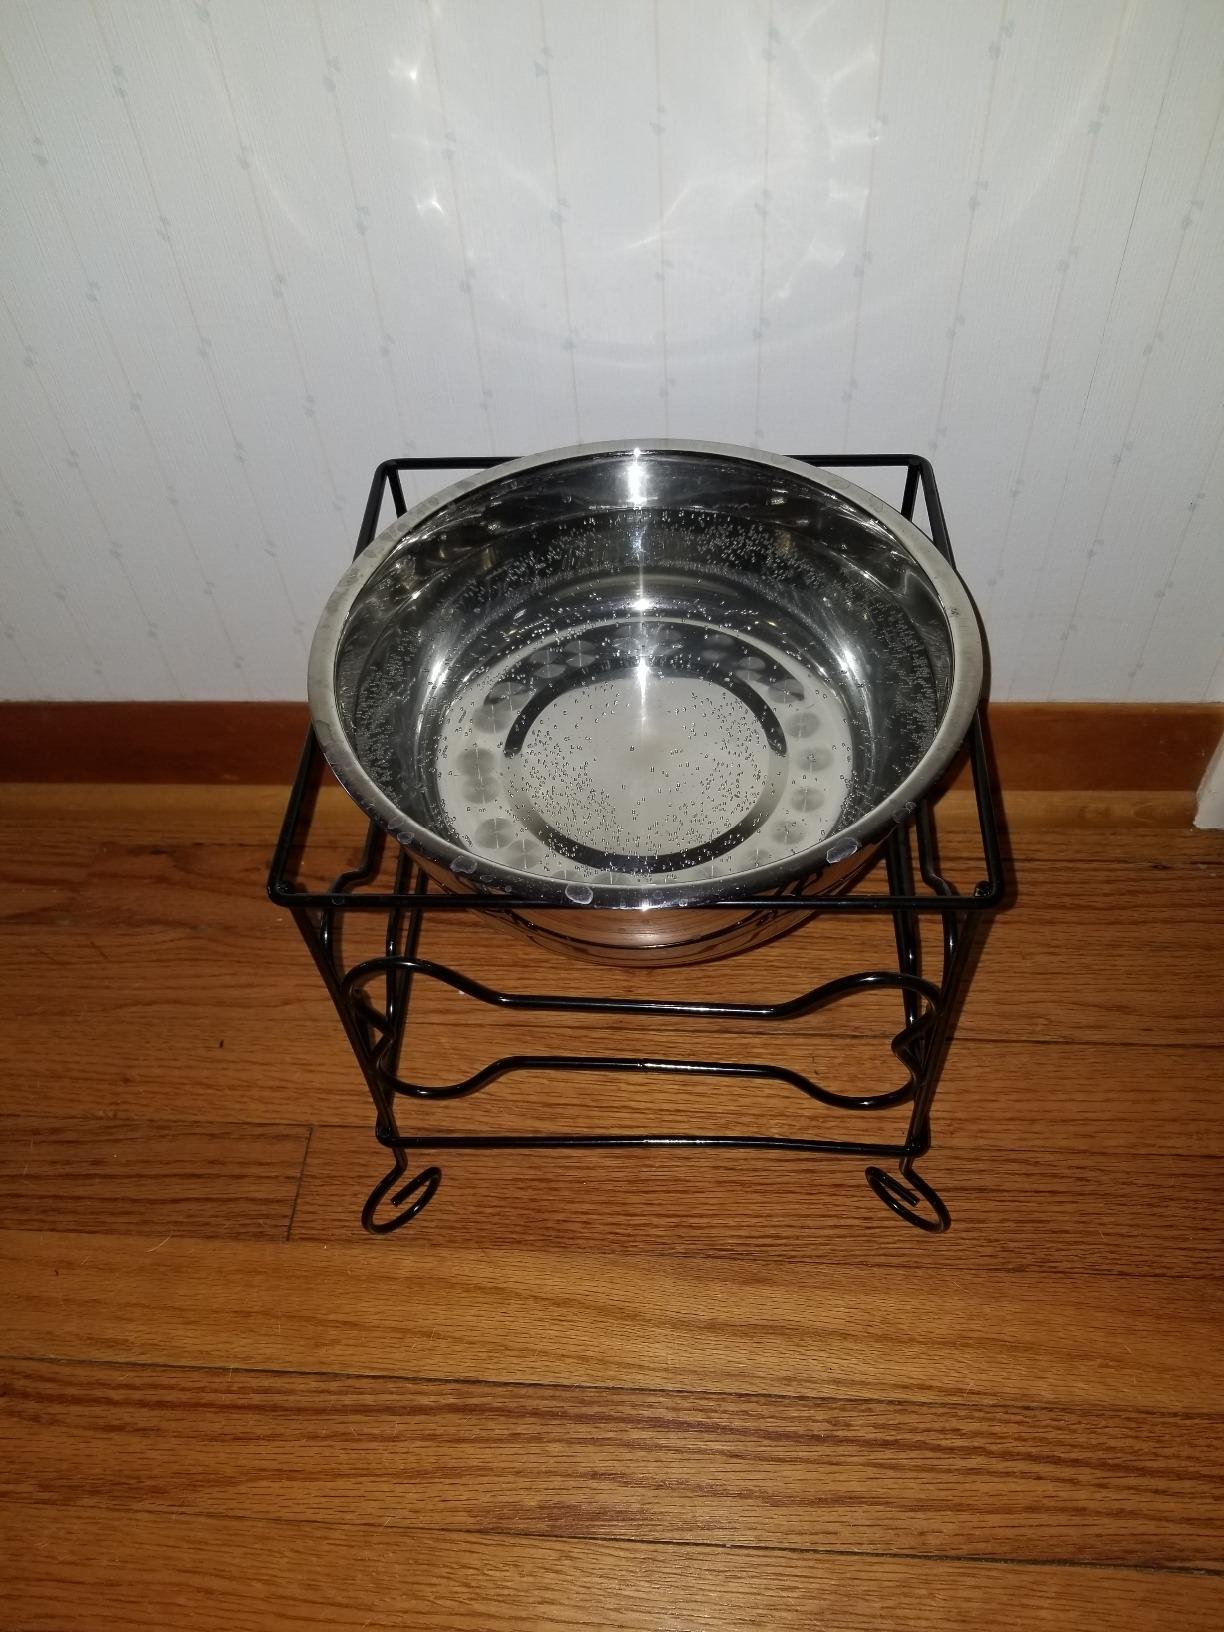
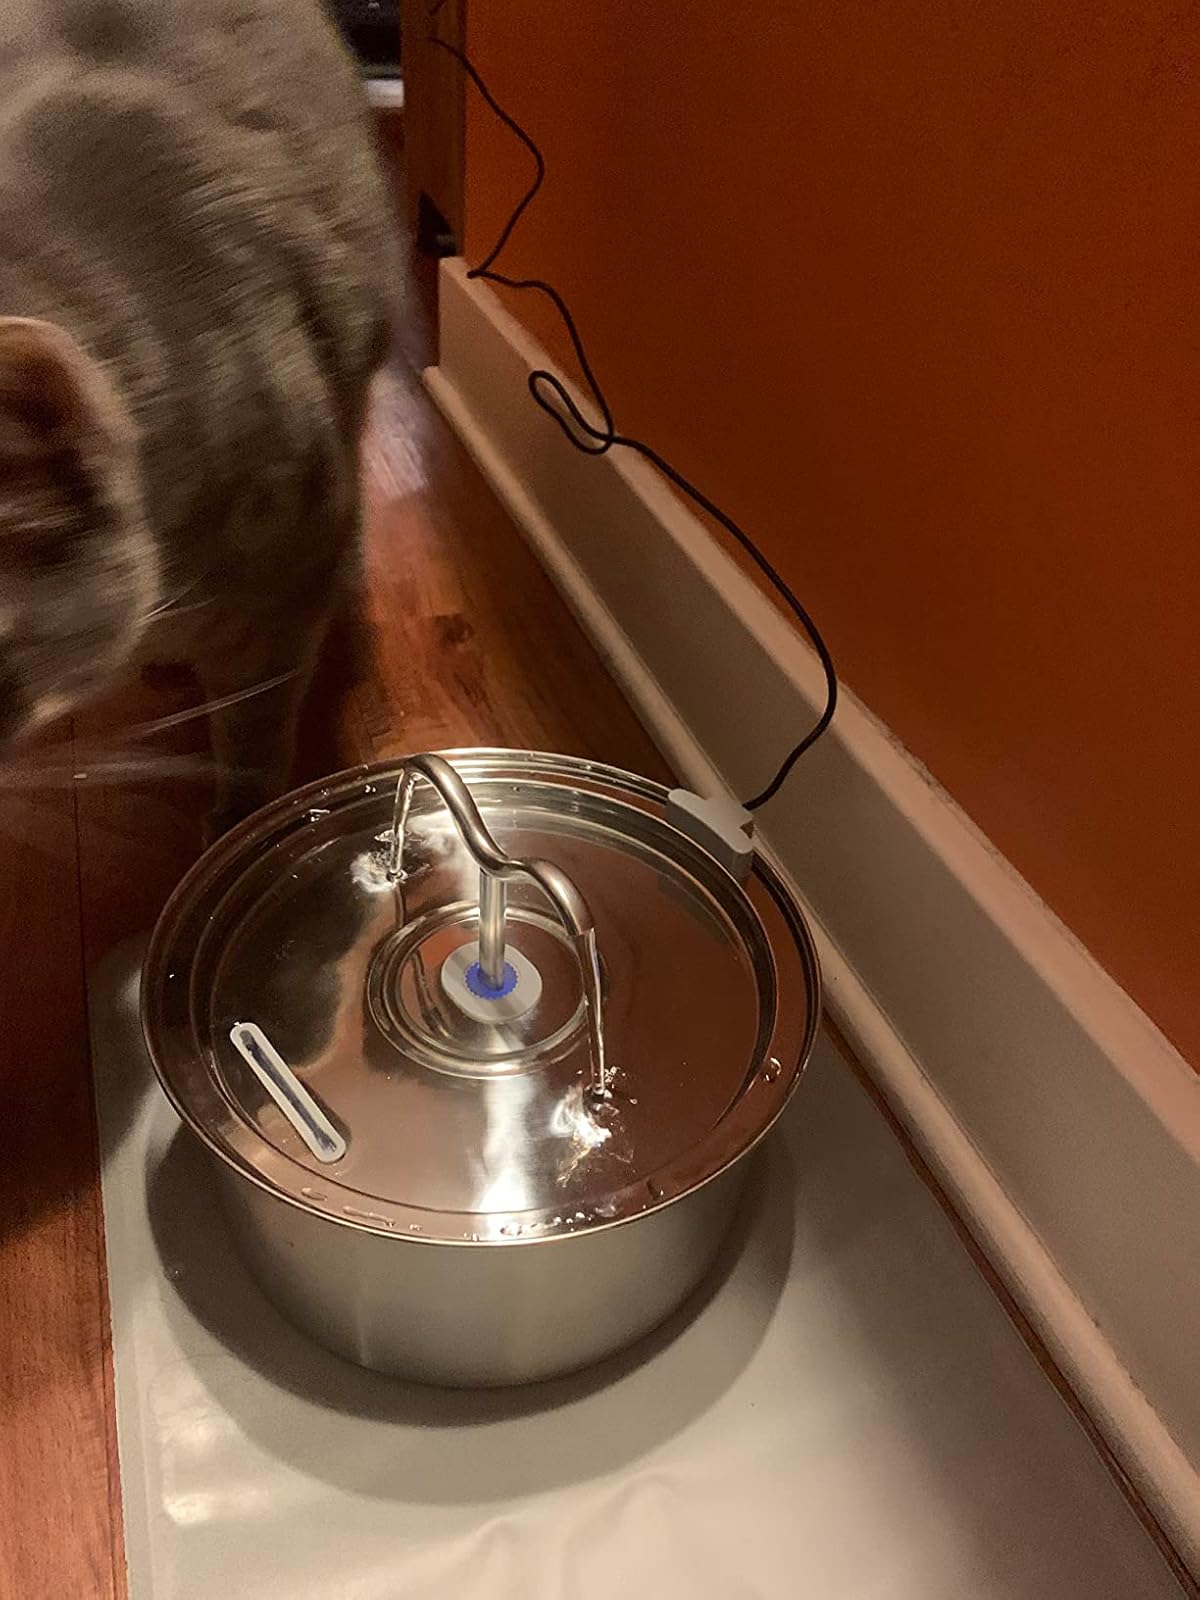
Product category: items_bowl
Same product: no